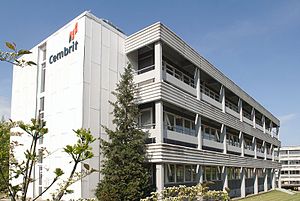
Cembrit
Cembrit